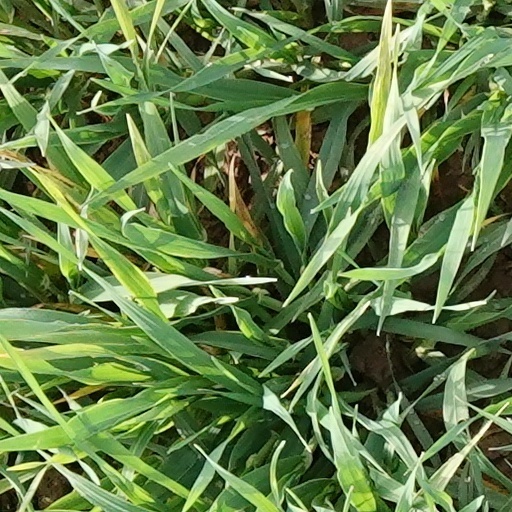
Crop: wheat